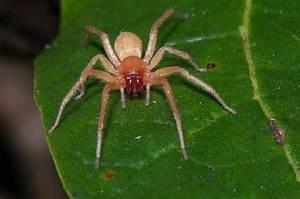
spider